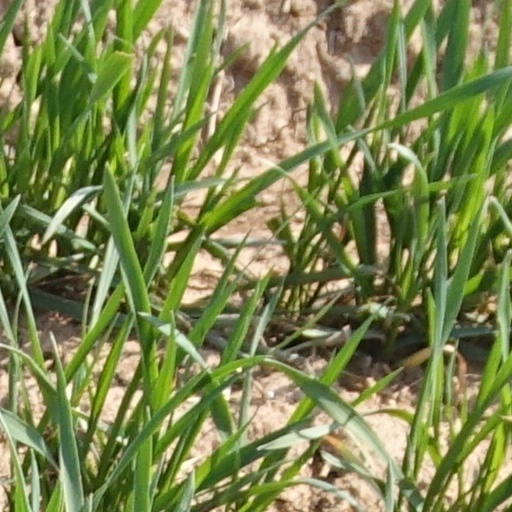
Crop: wheat